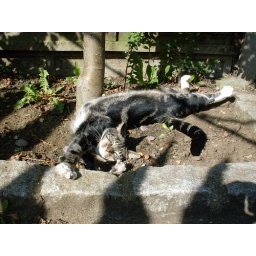
My cat under the tree in the summer. She's happy!